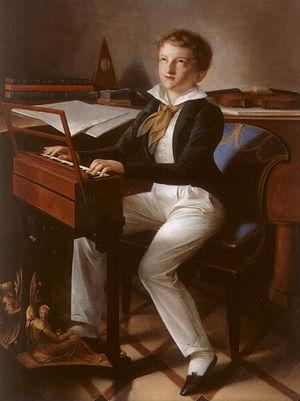
Sigismund Thalberg enfant
Sigismund Thalberg est un pianiste et compositeur autrichien né à Genève le 8 janvier 1812 et mort à Naples le 27 avril 1871.